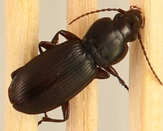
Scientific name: Pterostichus restrictus
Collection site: Rocky Mountains NEON (RMNP), plot RMNP_012